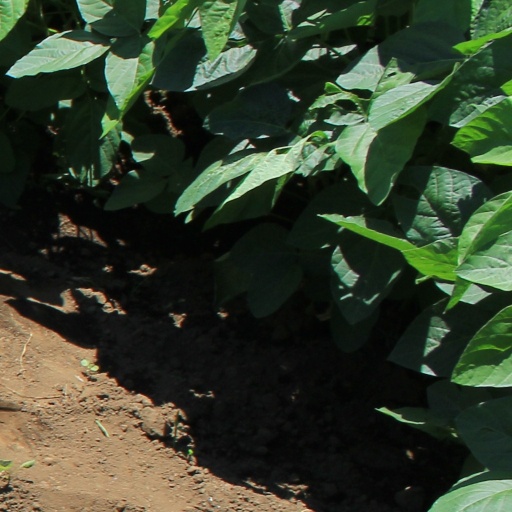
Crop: soybean